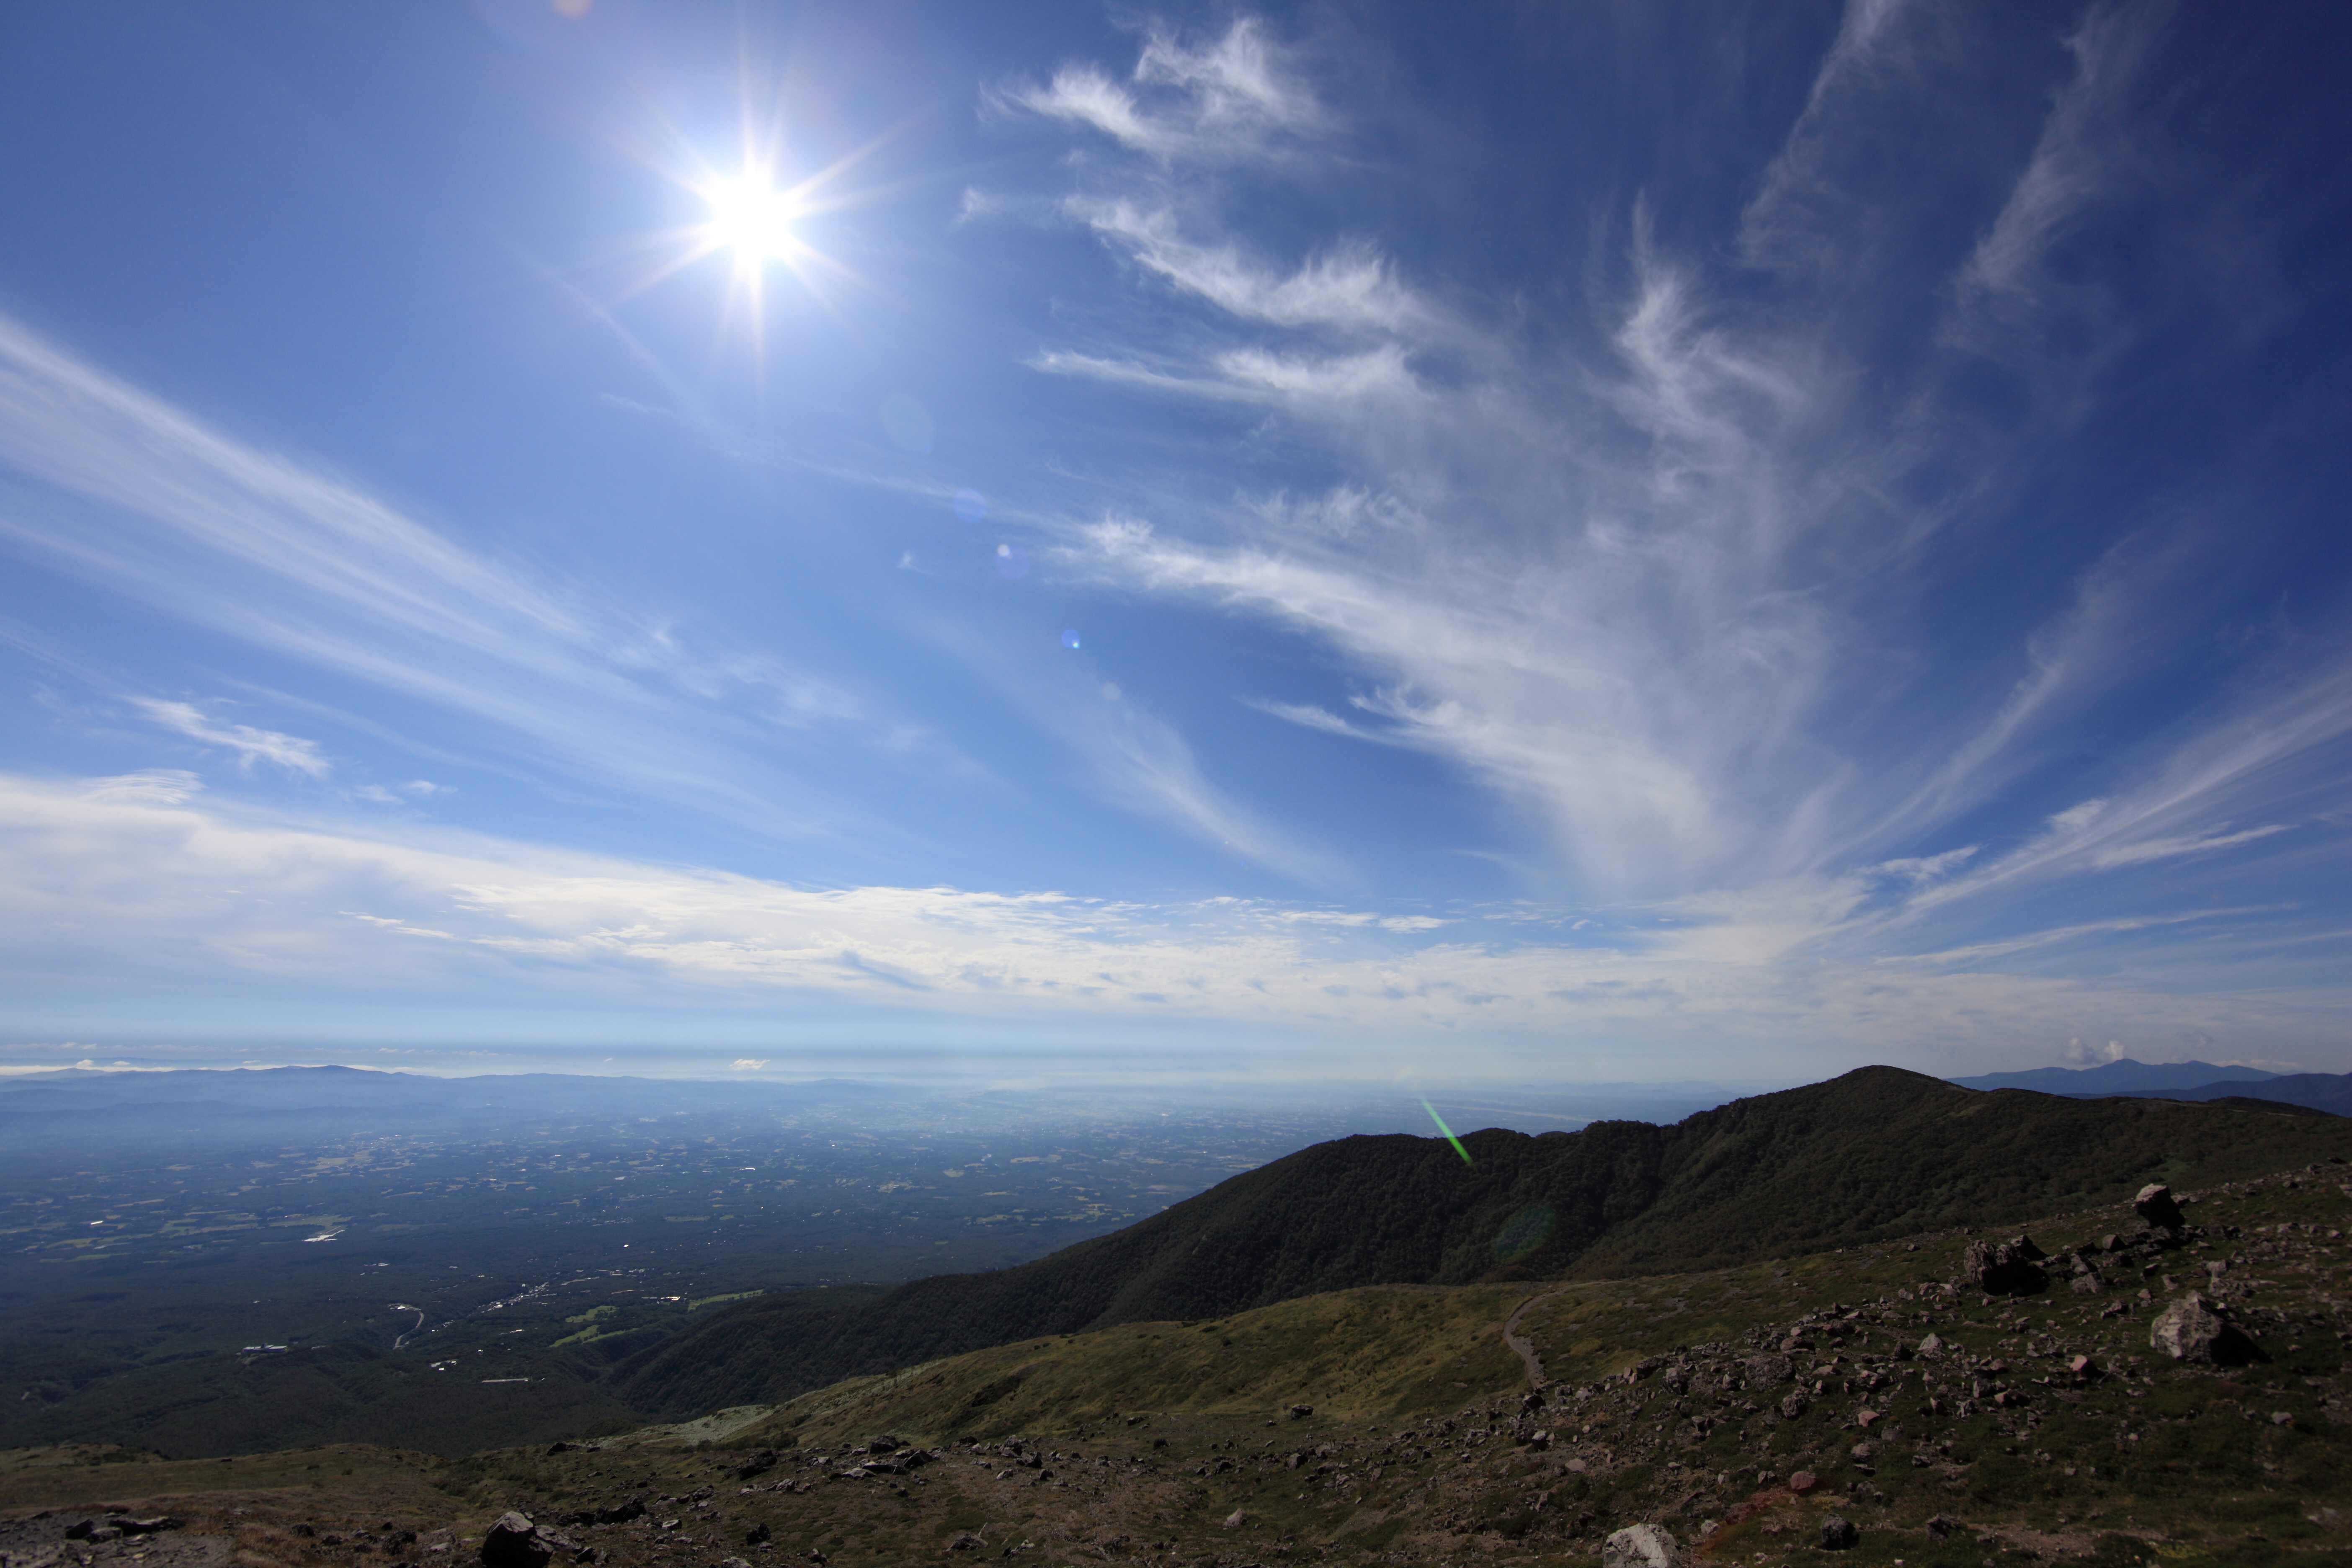
landscape, nature, horizon, mountain, cloud, sky, sunrise, sunlight, morning, hill, dawn, mountain range, dusk, high, ridge, summit, clouds, plateau, tochigi, 5d, hires, markii, hi, res, resolution, nasu, chausudake, atmospheric phenomenon, mountainous landforms